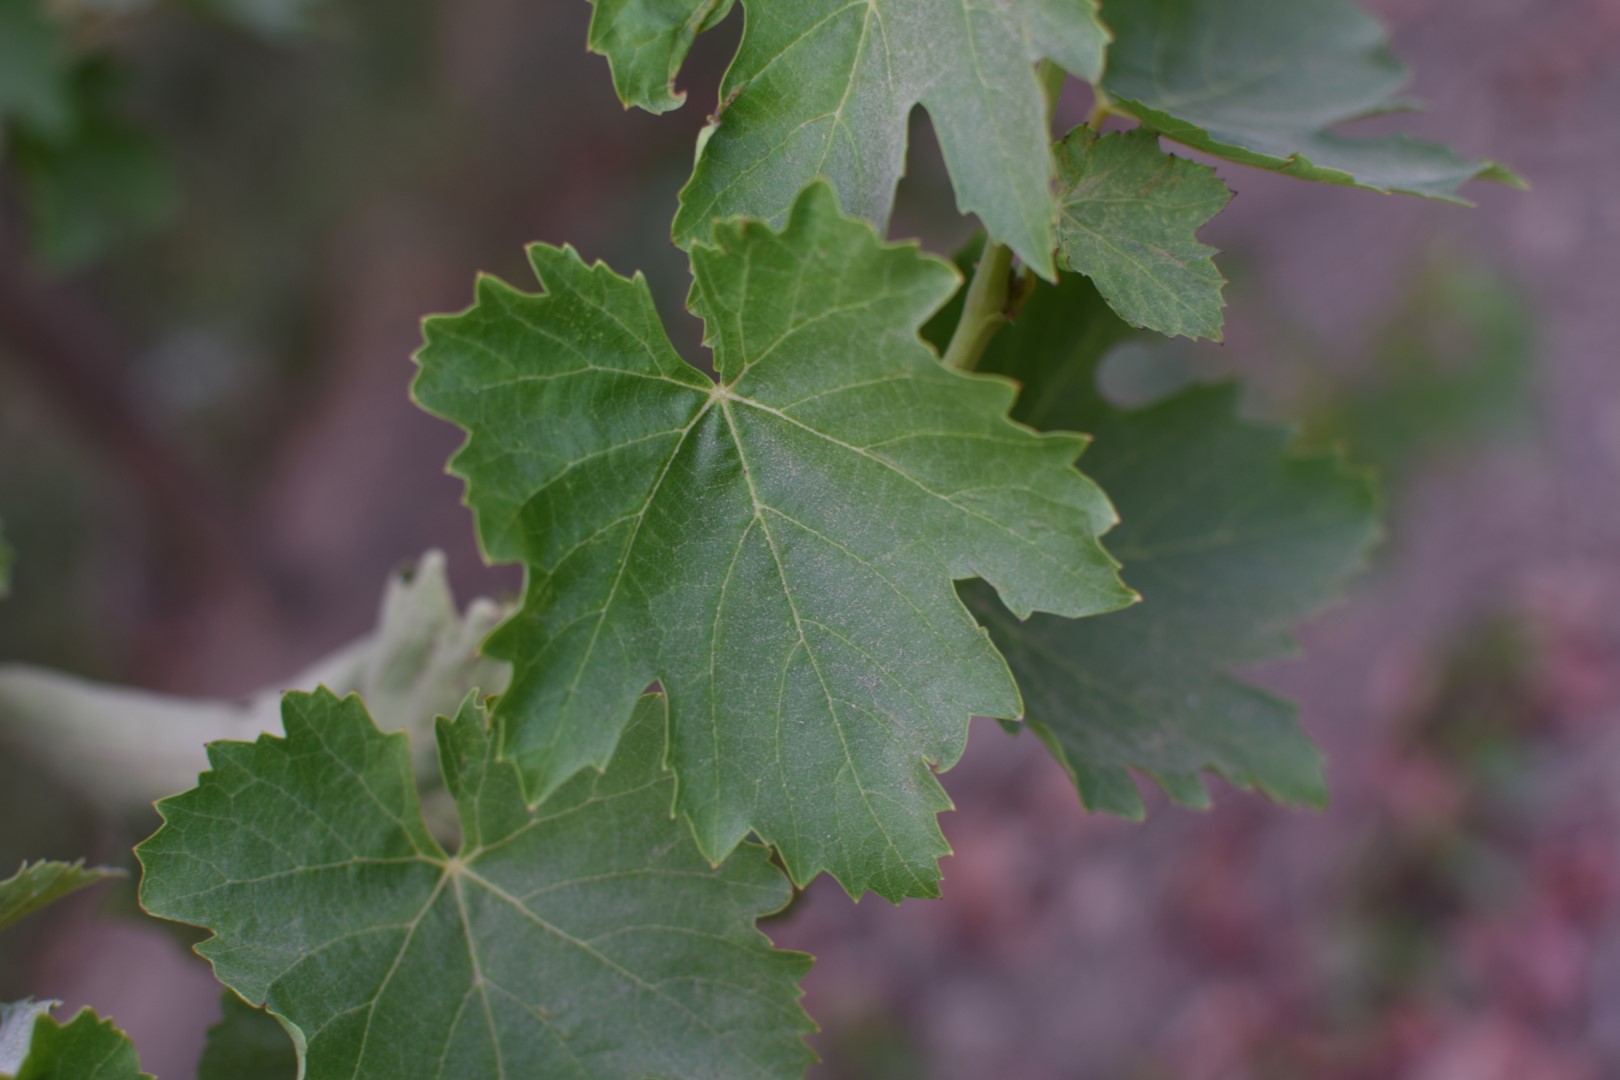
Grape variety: Thompson Seedless